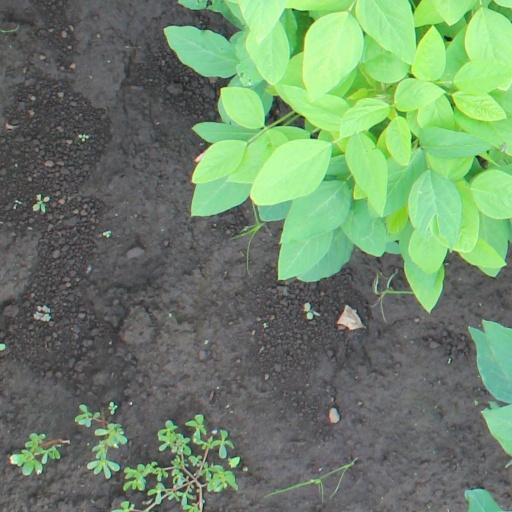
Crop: soybean